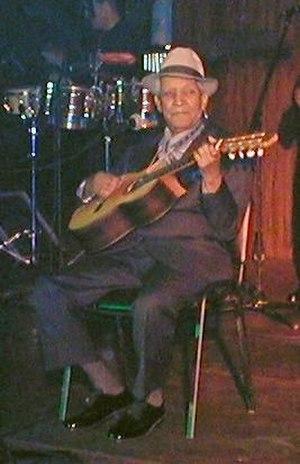
Chan Chan est une chanson cubaine écrite et composée par Compay Segundo en 1986.